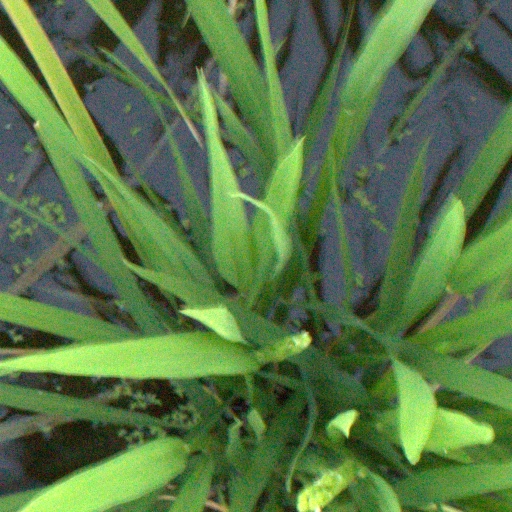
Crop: rice